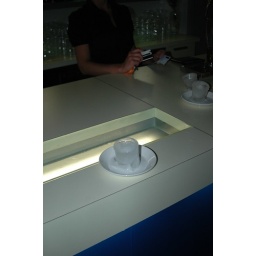
Ice shot glasses from the ice bar in Old town